Yonghu station

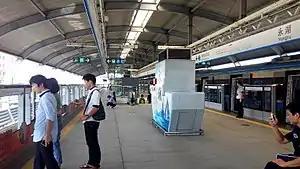
Platform

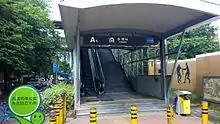
Exit A1

Yonghu station is a station of Line 3, Shenzhen Metro. It is located at the crossroads of Shenhui Road and Dakang Road, and opened on 28 December 2010.